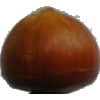
Label: nut_forest